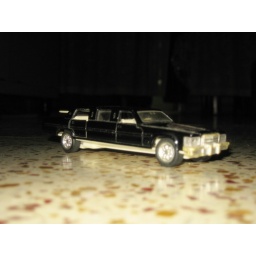
A toy car placed on my room's floor Thn I clicked it in Infinity mode....